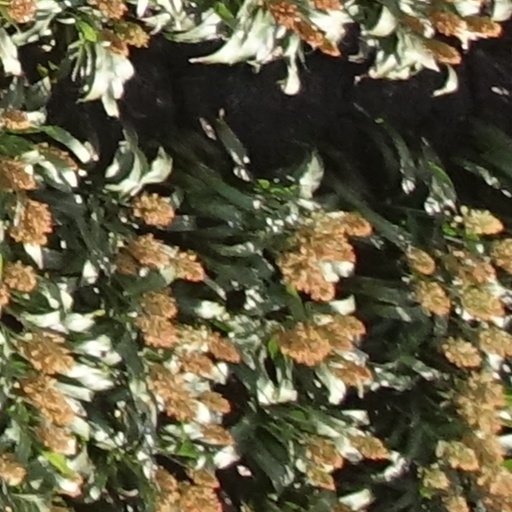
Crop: sorghum